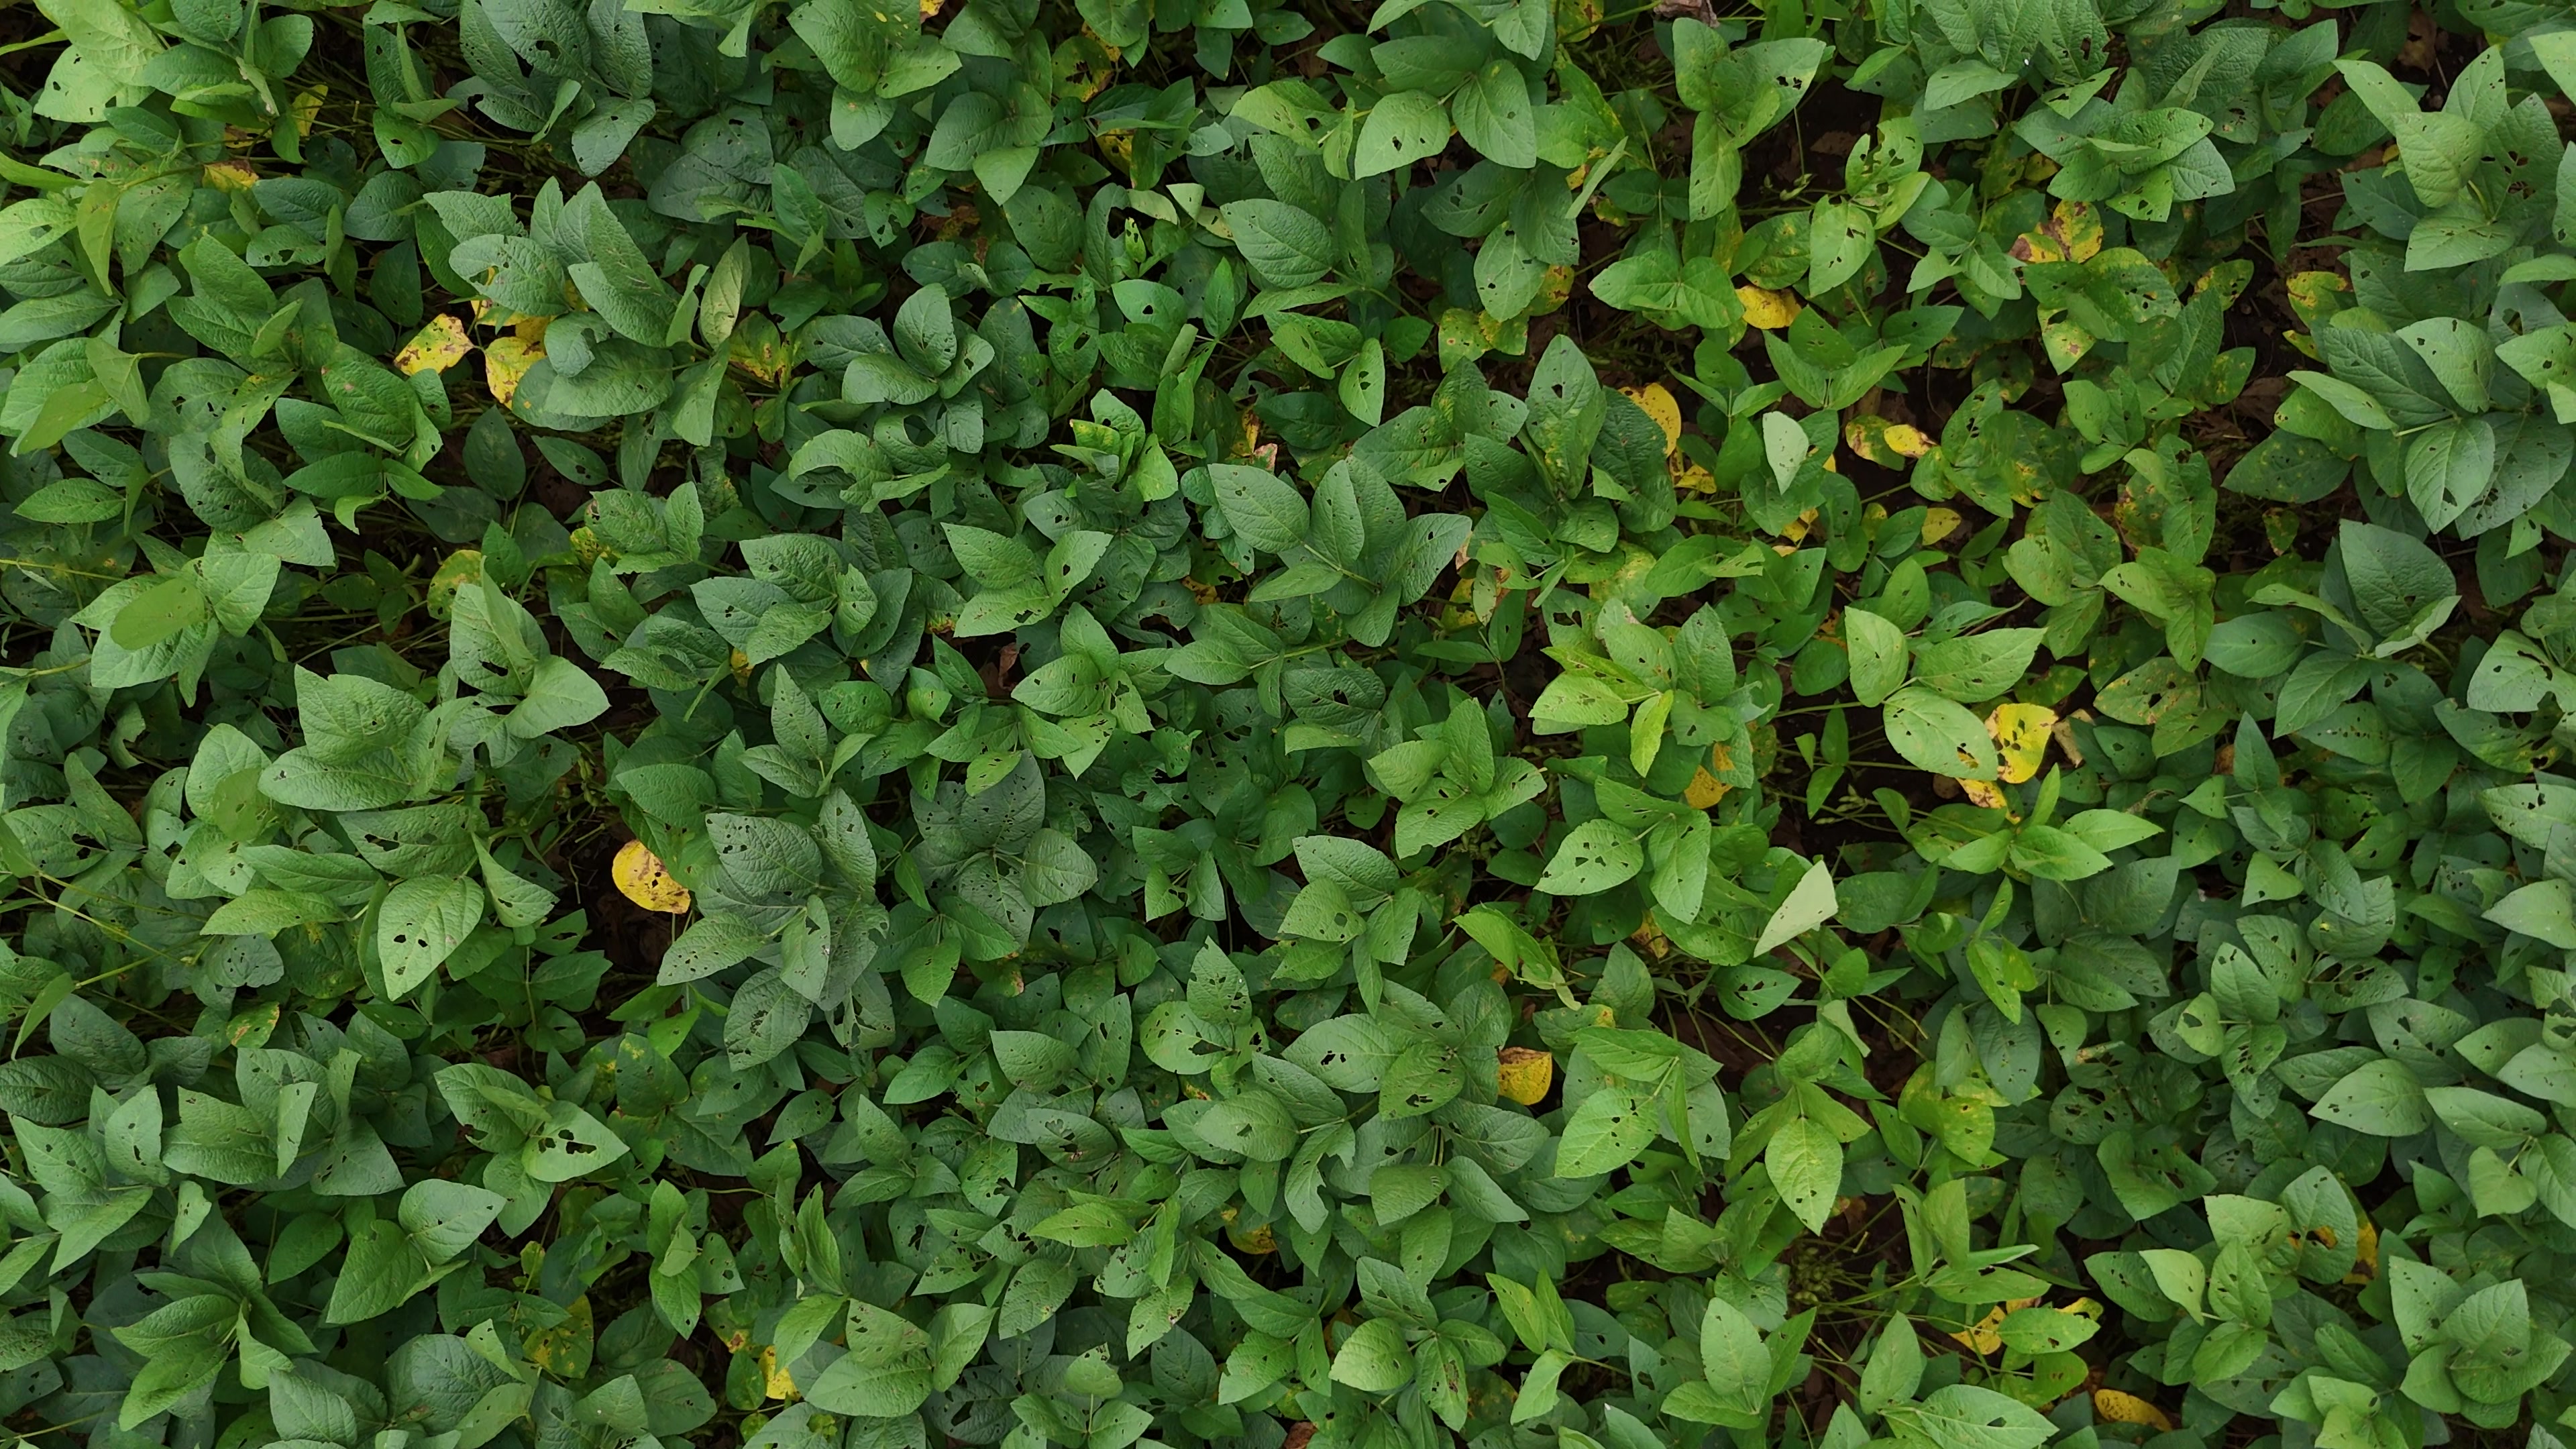
Label: Rust